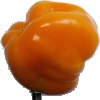
Label: Pepper Yellow 1